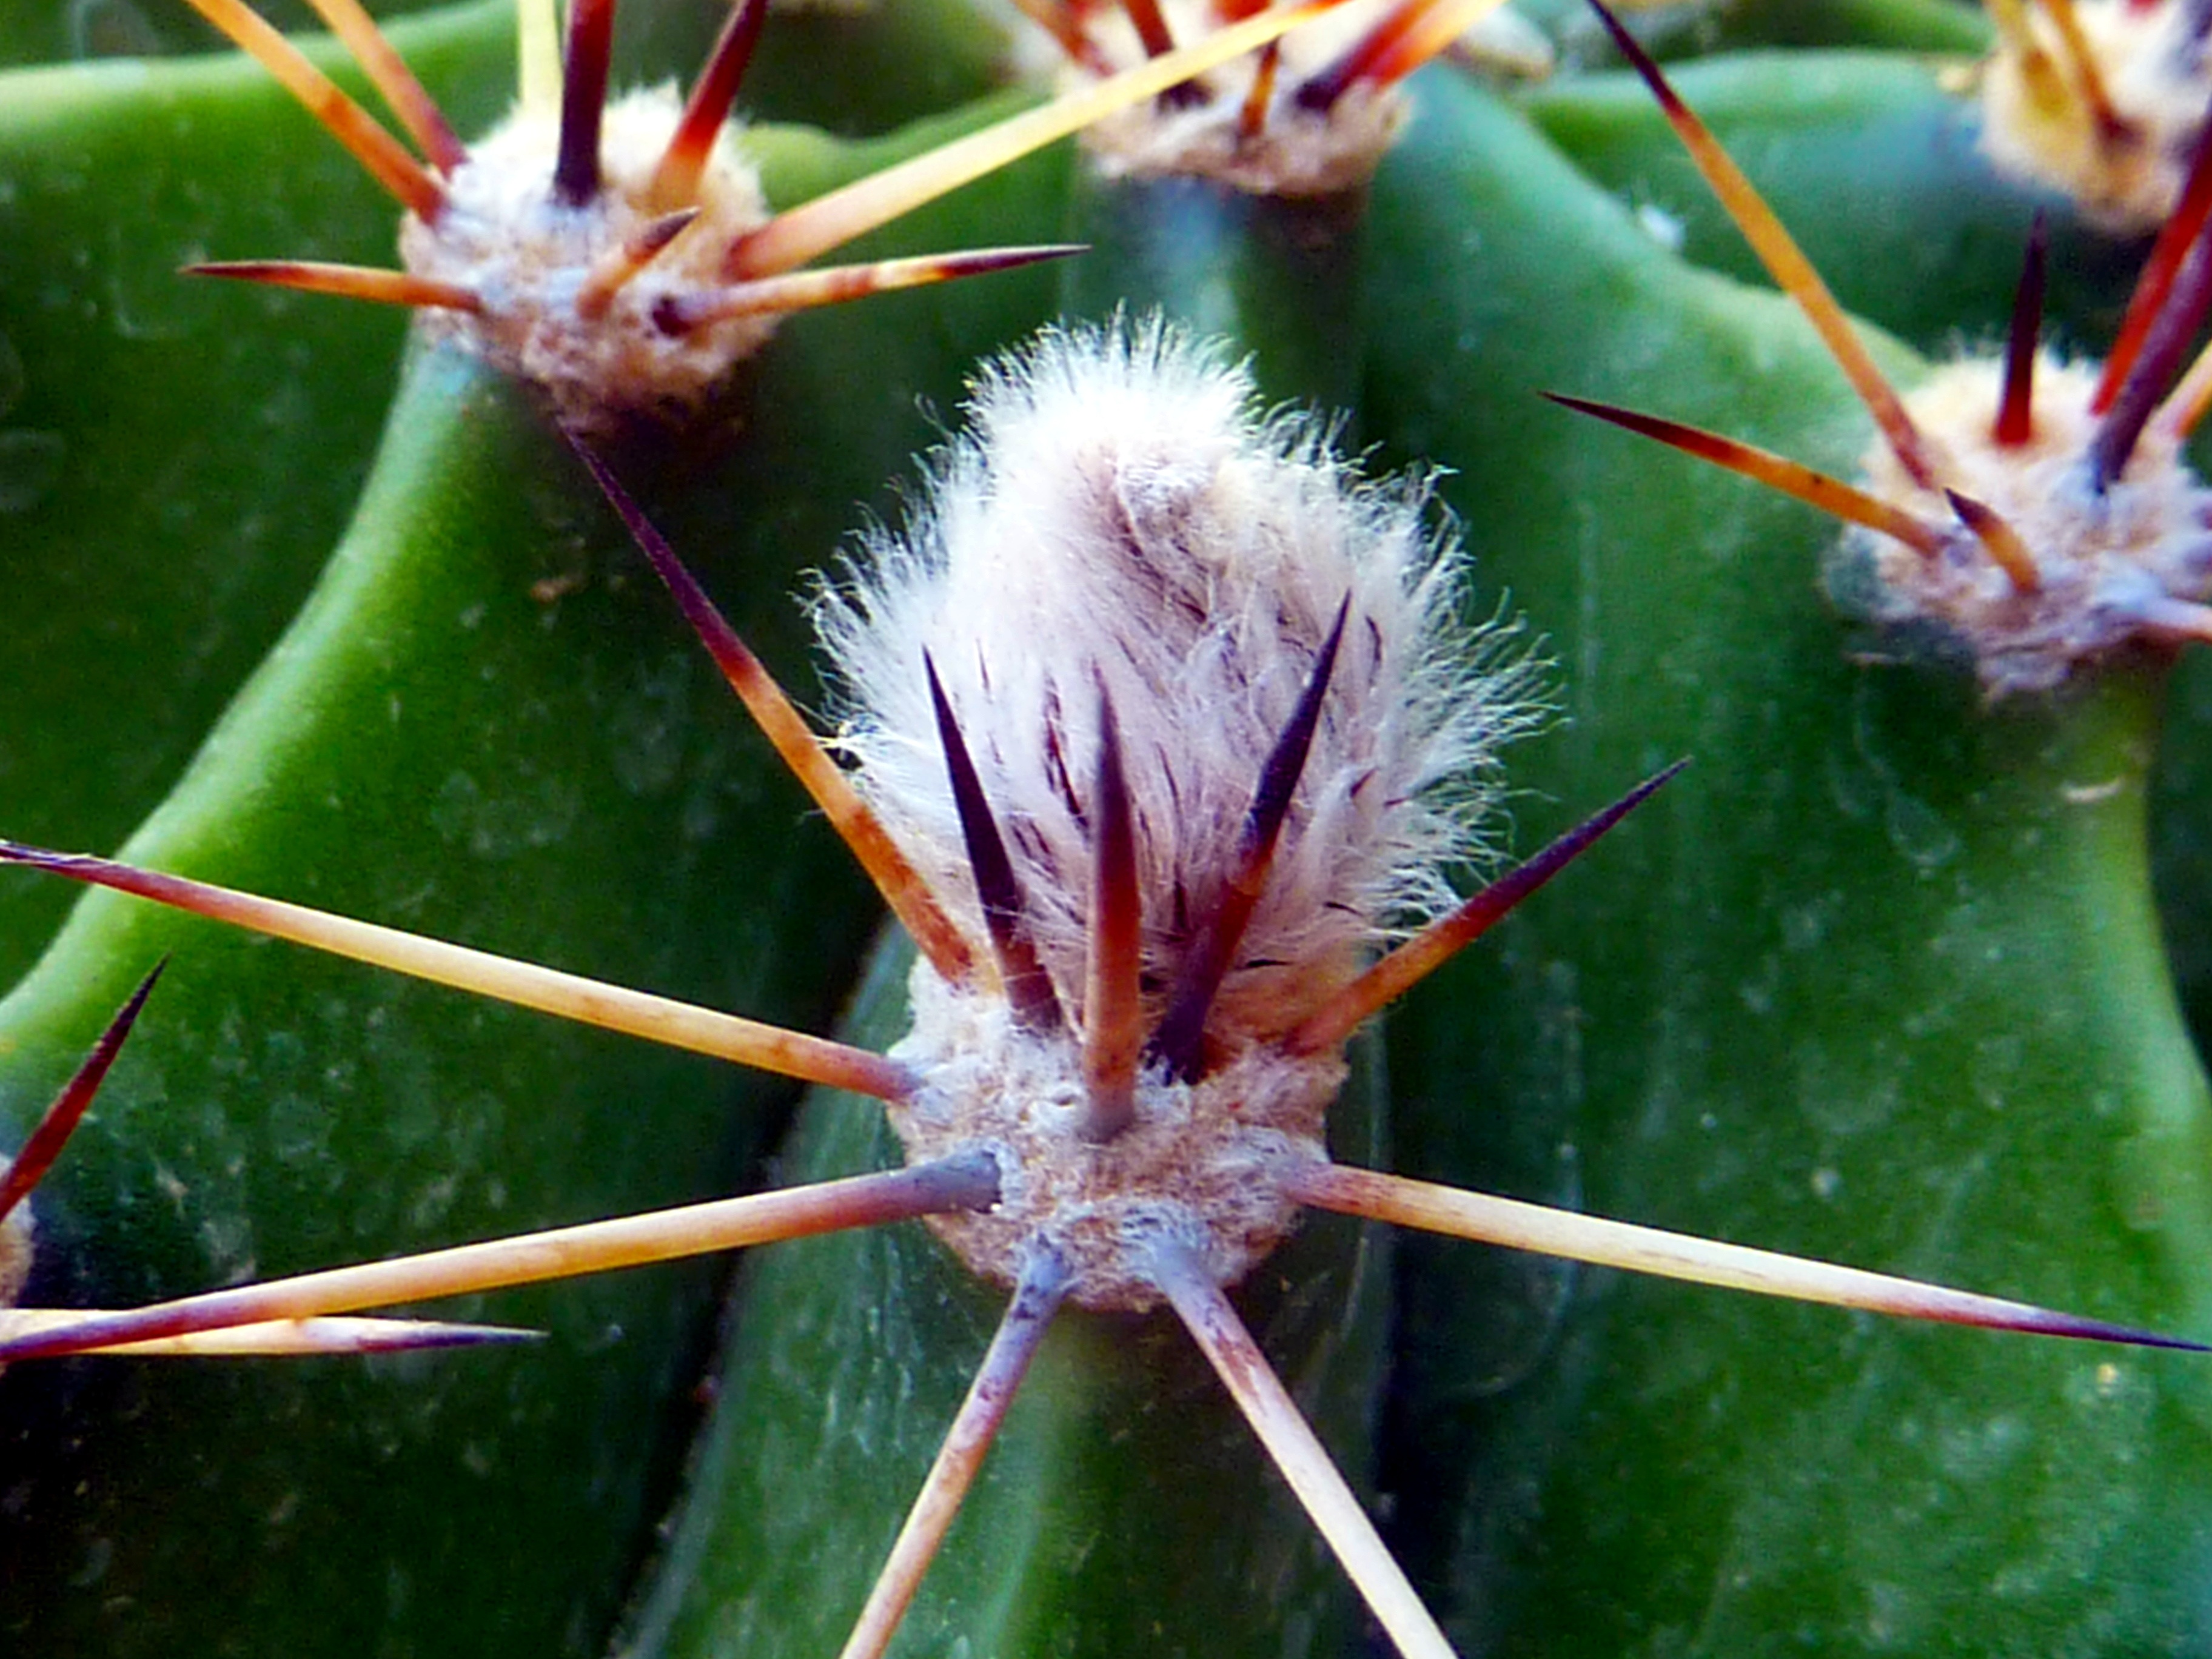
nature, grass, cactus, plant, leaf, flower, thorn, green, botany, flora, fauna, wildflower, close up, drought, macro photography, flowering plant, plant stem, land plant, thorns spines and prickles